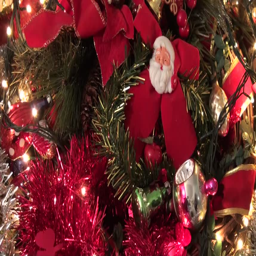
christmas decorations on the tree